Louis T. Wright

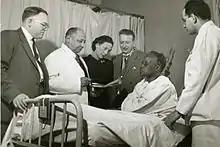
Louis T. Wright and colleagues at patient bedside, Harlem Hospital, New York, N.Y. From left to right: Dr. Lyndon M. Hill, Dr. Louis T. Wright, Dr. Myra Logan, Dr. Aaron Prigot, unidentified African American woman patient, and unidentified hospital employee.

Upon returning to the United States in 1919, he moved to New York amid racial tensions in Georgia to set up a private practice in Harlem and established ties to the Harlem Hospital, where he was the first African-American on the surgical staff. Dr. Wright's implementations at Harlem Hospital were incredibly significant. He addressed the institution's issues of professionalism and quality of standards, and made the appropriate changes. Wright's additions gained the attention of the nation, and his revisions were eventually implemented into many hospitals nationwide. In 1929 he was also appointed to serve as the first African-American police surgeon with the New York Police Department. In his thirty years at the hospital he started the Harlem Hospital Bulletin, headed the team that first used chlortetracycline on humans, founded the hospital's cancer research center, and earned a reputation as an expert on head injuries. He was a Fellow of the American College of Surgeons and the American Medical Association.